Answer in natural language. Considering the relative positions, is white color sperical shape office chair (marked B) to the left or right of dresser aspelund (marked C)? Choose between the following options: left or right
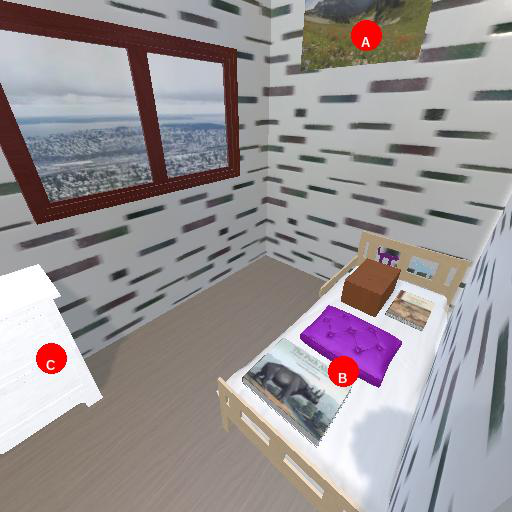
<answer>right</answer>